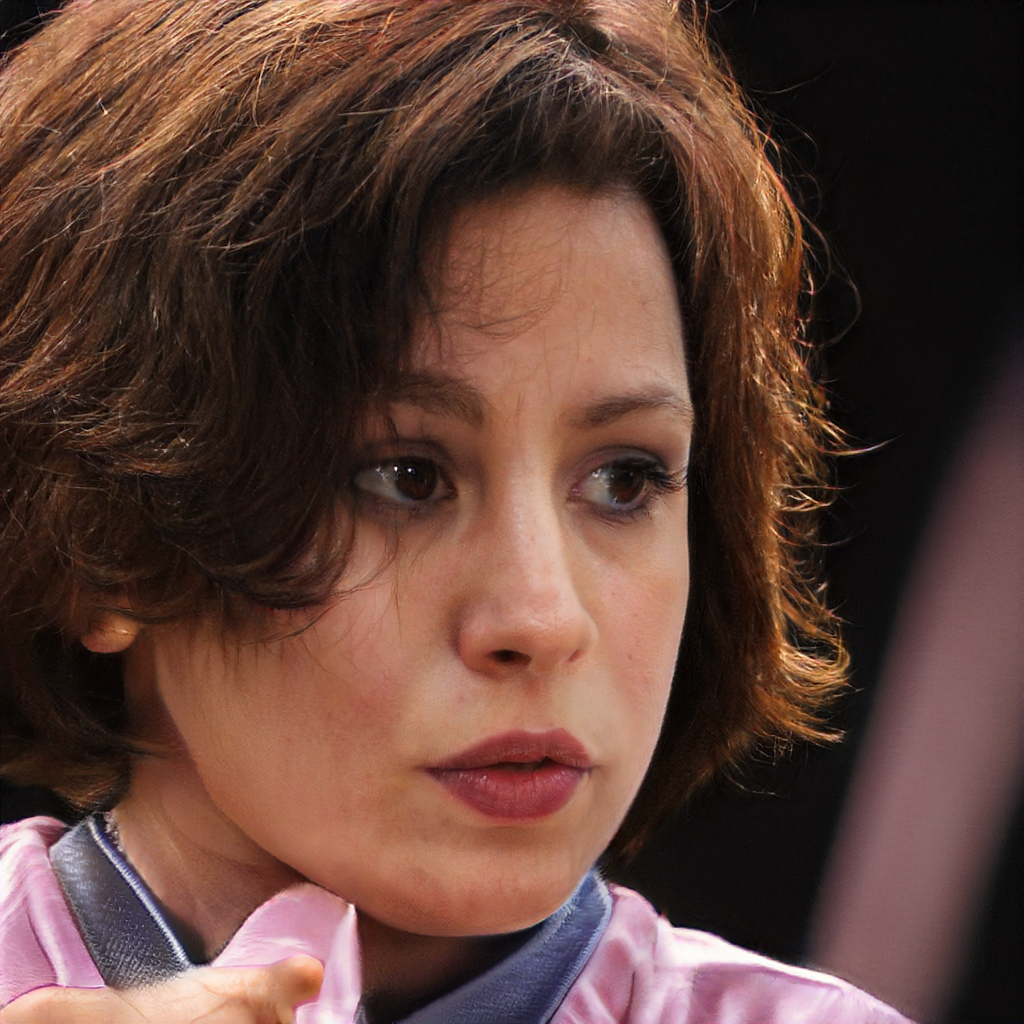
Gender: Female